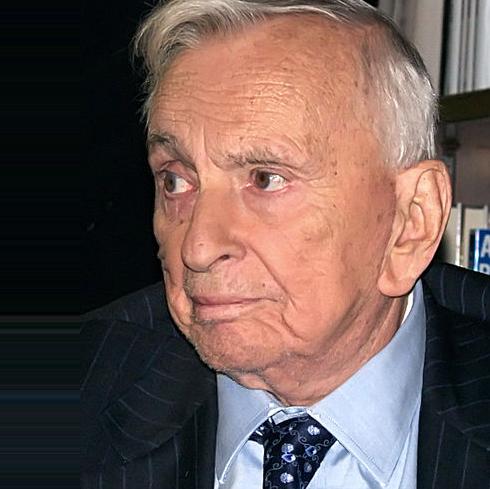
Age: 83